Cargèse

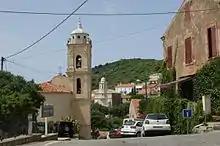
The Latin church (foreground) facing the Greek church (background).

The village contains two 19th-century Catholic churches that face one another across a small valley overlooking the sea. The church on the east side was built by native Corsicans and descendants of the Greek colonists who had adopted the Latin liturgical rites. The church on the west side, the Greek church, was built by the descendants of the Greek colonists who had retained the use of the Byzantine Rite. From 1964 until 2005, Monseigneur Florent Marchiano conducted services in the two churches on alternate Sundays. On his retirement he was not replaced and instead each Sunday a priest from Vico comes to the village to conduct mass in the Latin church. A priest based in Athens, Archimandrite Armaos Athanasios, visits Cargèse several times a year to conduct services in the Greek church. As of September, 2021, Archimandrite Antoine Forget was transferred from the Greek Melkite Catholic parish in Marseille to be pastor of both the Greek and Latin churches in Cargese, allowing weekly liturgies in both churches.